Alexander Oswald

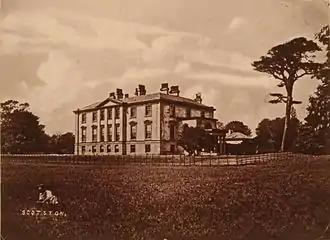
Scotstoun House

He was born in Scotstoun House near Glasgow on 1 April 1777 the fourth son of George Oswald and his wife Margaret Smythe.